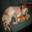
Label: dog